List of Ultraman Ginga characters

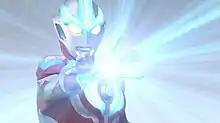
Ultraman Ginga and the Ginga Spark.

point of view towards life forms (Lugiel sees them as threats while Ginga sees them as part of the universe) had made them split, with Lugiel bearing the darkness and Ginga bearing the light. Ultraman Ginga arrived late to stop Lugiel as he had successfully frozen the Ultras Heroes and the Ultra Monsters into Spark Doll as the fight between the two ended in a tie, causing Ginga to be imprisoned in Spark Doll and Lugiel weakened. His main weapon, the became the sacred item that worshipped by Hotsuma Raido and later picked Hikaru as his human host due to his hidden potential. After Ginga defeated the revived Dark Lugiel in the final episode, he advised Hikaru to go on an adventure and he will return once his job accomplished, as he went to space with the freed life forms. He returned again in the extra episode to assist Kenta (Ultraman Tiga) and Chigusa (Ultraman) against Alien Magma and Zetton. Later, he safely returned Kenta and Chigusa to Earth while Alien Magma and Zetton seek apprenticeship in the Ultra Warrior, to which the latter agreed.